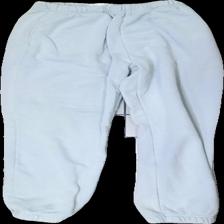
View: front
Type: Trousers
Category: Ladies
Brand: Gina Tricot
Colors: Blue
Material: 88% cotton, 12% polyester
Cut: Regular
Size: XS
Season: All
Holes: Major
Damage: hole
Damage location: top center
Price range: <50
Recommended usage: Export